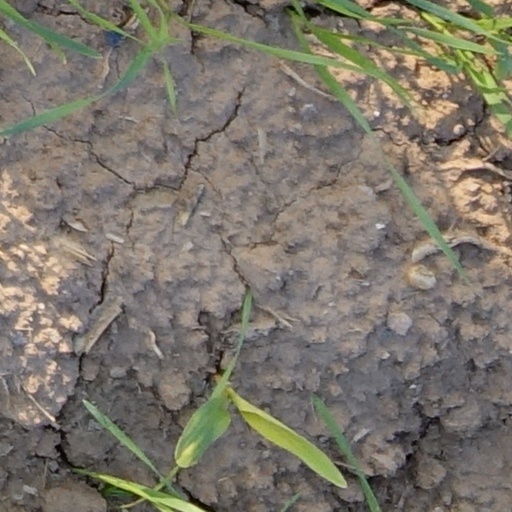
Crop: wheat